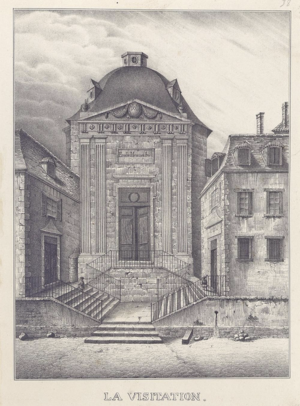
Vue de la chapelle de la Visitation (Limoges, Haute-Vienne, France).
La caserne de la Visitation est une ancienne caserne militaire de Limoges. Elle accueille aujourd'hui les services du Conseil départemental de la Haute-Vienne.